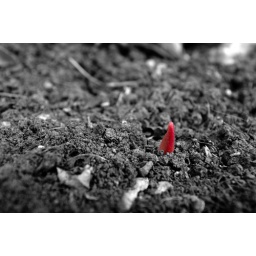
The first buds of new growth emerge from our otherwise dead looking flower bed in spring.